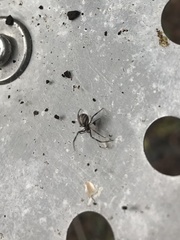
Species: Lactrodectus_hesperus